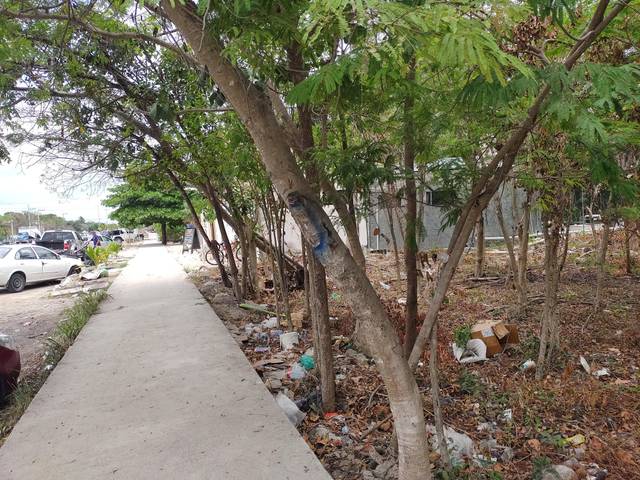
Region: Mexico
Coordinates: 20.207, -87.474